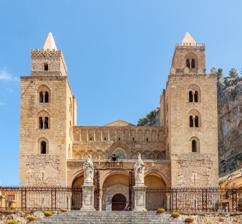
Building: Cefalù Cathedral
Country: Italy
Year built: 1131
Cathedral in Sicily Cathedral-Basilica of Cefalù Duomo di Cefalù The façade of the cathedral Religion Affiliation Roman Catholic Church Province Diocese of Cefalù Ecclesiastical or organizational status Cathedral Year consecrated 1267 Status Active Location Location Cefalù, Italy Geographic coordinates 38°02′23″N 14°01′26″E / 38.03972°N 14.02389°E / 38.03972; 14.02389 Architecture Type Church Style Norman-Arab-Byzantine Groundbreaking 1131 Completed 1240 UNESCO World Heritage Site Official name: Arab-Norman Palermo and the Cathedral Churches of Cefalù and Monreale Type Cultural Criteria ii, iv Designated 2015 (39th session ) Reference no. 1487-008 State Party Italy Region Europe and North America The Cathedral of Cefalù ( Italian : Duomo di Cefalù ) is a Roman Catholic basilica in Cefalù , Sicily . It is one of nine structures included in the UNESCO World Heritage Site known as Arab-Norman Palermo and the Cathedral Churches of Cefalù and Monreale . The cathedral was erected between 1131 and 1240 in the Norman architectural style, the island of Sicily having been conquered by the Normans in 1091. According to tradition, the building was erected after a vow made to the Holy Saviour by the King of Sicily, Roger II , after he escaped from a storm to land on the city's beach. The building has a fortress-like character and, seen from a distance, it dominates the skyline of the surrounding medieval town. It made a powerful statement of the Norman presence. History Cefalù Cathedral within the town The cathedral was built in a long-populated area, as attested by the presence of a Roman road and a Paleo-Christian mosaic. Construction began in 1131, the apse mosaics were begun in 1145, and the sarcophagi that Roger II provided for his tomb and that of his wife were put in place the same year. After 1172 the church suffered a period of decline. In 1215 Frederick II of Hohenstaufen moved the two sarcophagi to the Cathedral of Palermo .  Construction of the cathedral was resumed soon after, the façade being completed in 1240. The cathedral was consecrated in 1267 by Rodolphe de Chevriêres , Bishop of Albano . In 1472 a portico , by Ambrogio da Como , was added between the two towers of the facade. Description Architecture Lateral view The cathedral is preceded by a large terraced parvis , which was originally a cemetery. According to tradition, it was created with earth brought from Jerusalem , which was believed to have qualities that caused the rapid mummification of corpses. The façade is characterized by two large Norman towers with mullioned windows, each surmounted by a small spire added in the 15th century. Each spire is different: one has a square plan surrounded by flame-shaped merlons , the latter symbolizing the Papal authority and the mitre ; the other has an octagonal plan and Ghibelline merlons, symbolizing the royal and temporal power . The 15th-century portico has three arches, the two outer being pointed, supported by four columns and vaulting ribs . Under the portico is the Porta Regum (Kings' Door), with a finely decorated marble portal flanked by wall paintings. The interior of the cathedral is on the Latin cross plan, divided into a nave and two aisles by arcades of antique columns: fourteen in pink granite and two in cipolin . The bases and capitals are from the 2nd century AD. Two large capitals supporting the triumphal arch of the nave were probably made by a Sicilian workshop in the mid-12th century. Interior view towards the chancel The roof of the nave was lowered, as can be seen from the exterior of the building. The transept is higher than both the nave and aisles. While parts of the building are barrel-vaulted and parts have an open timber roof, the presbytery has a ribbed vault of stone. Beyond the crossing, the church is unusual in combining a style that is essentially Romanesque in its massive simple forms with the Gothic pointed arch . This feature is also seen in Monreale Cathedral . It is a forerunner of the Gothic style which was to develop in the region of Paris within a few years. The church has three apses , an arrangement also seen in Sicily at Monreale Cathedral . The two lower side apses have the upper tiers of the exterior decorated by blind arcading of small crossed arches and sculpted corbels , also seen used extensively at Monreale. The corbels date from 1215 to 1223 and portray masks, heads of animals, and human figures in contorted positions. The corbels of the central apse are more recent. The central apse originally had three large ocular windows, which were later closed to give space for the mosaic, and a larger central window of ogival shape. Two other pairs of circular windows are located at the transept's ends. Cloister The cathedral has a cloister that can be entered from within the church. The arcade has pointed arches, each of which rests on slender, paired columns. The form is not different from that of Spanish and some French cloisters; the composite capitals of the coupled columns are Norman and other more generically Romanesque in their motifs. This cloister is the model for the successive Norman cloisters of Sicily, in particular that of the Monreale . Artwork Presbyterium mosaic Christ Pantokrator . Virgin Mary with four archangels . It was probably planned that the entire church be decorated in mosaic , but this was completed only in the presbyterium area. Mosaic still covers the apse and about half of the side walls. Roger II brought masters in the technique of mosaic from Constantinople . They adapted their traditional Byzantine decorative art to an architectural structure that was of northern European origin. The dominant figure of the decorative scheme is the bust of Christ Pantokrator , portrayed on the semi-dome of the apse with a hand raised in Benediction . In his left hand he carries the Gospel of John , in which can be read, in Greek and Latin: "I am the light of the world, who follows me will not wander in the darkness but will have the light of life" ( John , 8:12 ). In the upper tier of the apsidal wall is depicted the Blessed Virgin Mary, her hands raised in obsecration, flanked by four archangels . In the second and third tiers, on either side of the central window, are figures of apostles and evangelists , placed according to a planned theological programme. The mosaic decoration extends into the presbyterium, with the side walls showing figures of prophets and saints. On the right wall, adjacent to the royal throne, are royal figures, while on the left side, adjacent the bishop's throne, are priestly figures. Each figure is accompanied by an inscription, in Greek or Latin, describing the character portrayed. The decoration of the cross-vaulted ceiling depicts four cherubim and four seraphim . The chief figures, that of Christ Pantokrator and the Virgin Mary, are clothed in blue, given luminosity by a background of gold tiles. The work is of the highest order, displaying elegance in the draping of the figures' robes and in the sensitivity of their faces and gestures. It is considered the finest Byzantine mosaic in Italy and comparable to other fine Late Byzantine work from Constantinople. The Byzantine mosaic decoration was completed before 1170. The lower part and the side walls of the presbyterium were not completed until the 17th century. They covered preceding paintings of which scarce traces remain today. Other artwork The cathedral at night Of the original painted decoration, a figure of Urban V from the late 14th century, on a column on the left aisle; and a "Madonna enthroned" from the 15th century, in the left arm of the transept, remain. The basilica houses several funerary monuments, including a late Antique sarcophagus, a medieval one, and the notable sepulchre of the Bishop Castelli of the 18th century. The 12th-century baptismal font, carved from a single block of stone, is decorated with four small sculpted lions. The church also houses a canvas of the Madonna from Antonello Gagini 's workshop (16th century) and a painted wooden cross by Guglielmo da Pesaro (1468). The organ is a large two-manual instrument with detached console and plain pipework, sitting above a panelled wooden case. The nave's ceiling has a painted decoration with busts, fanciful animals and other motifs, probably the work of Arabic craftsmen. Starting in 1985, the Palermo artist Michele Canzoneri was commissioned and has installed 72 modern, abstract, stained-glass windows based on episodes from the Old and New Testaments. These have aroused some controversy for their style. Palæo-Christian mosaic Excavations in the cathedral area have brought to light parts of a 6th-century polychrome mosaic. They depict a dove drinking, parts of two other birds, two small trees, and a lily-shaped flower, enclosed in a frame with ogival and lozenge motifs. This mosaic belonged probably to a pre-existing Byzantine basilica. This area of Cefalù was frequented at least up to the 8th century, when it was an episcopal see . See also Cathedral of Monreale Palazzo dei Normanni Arab-Norman Palermo and the Cathedral Churches of Cefalù and Monreale References